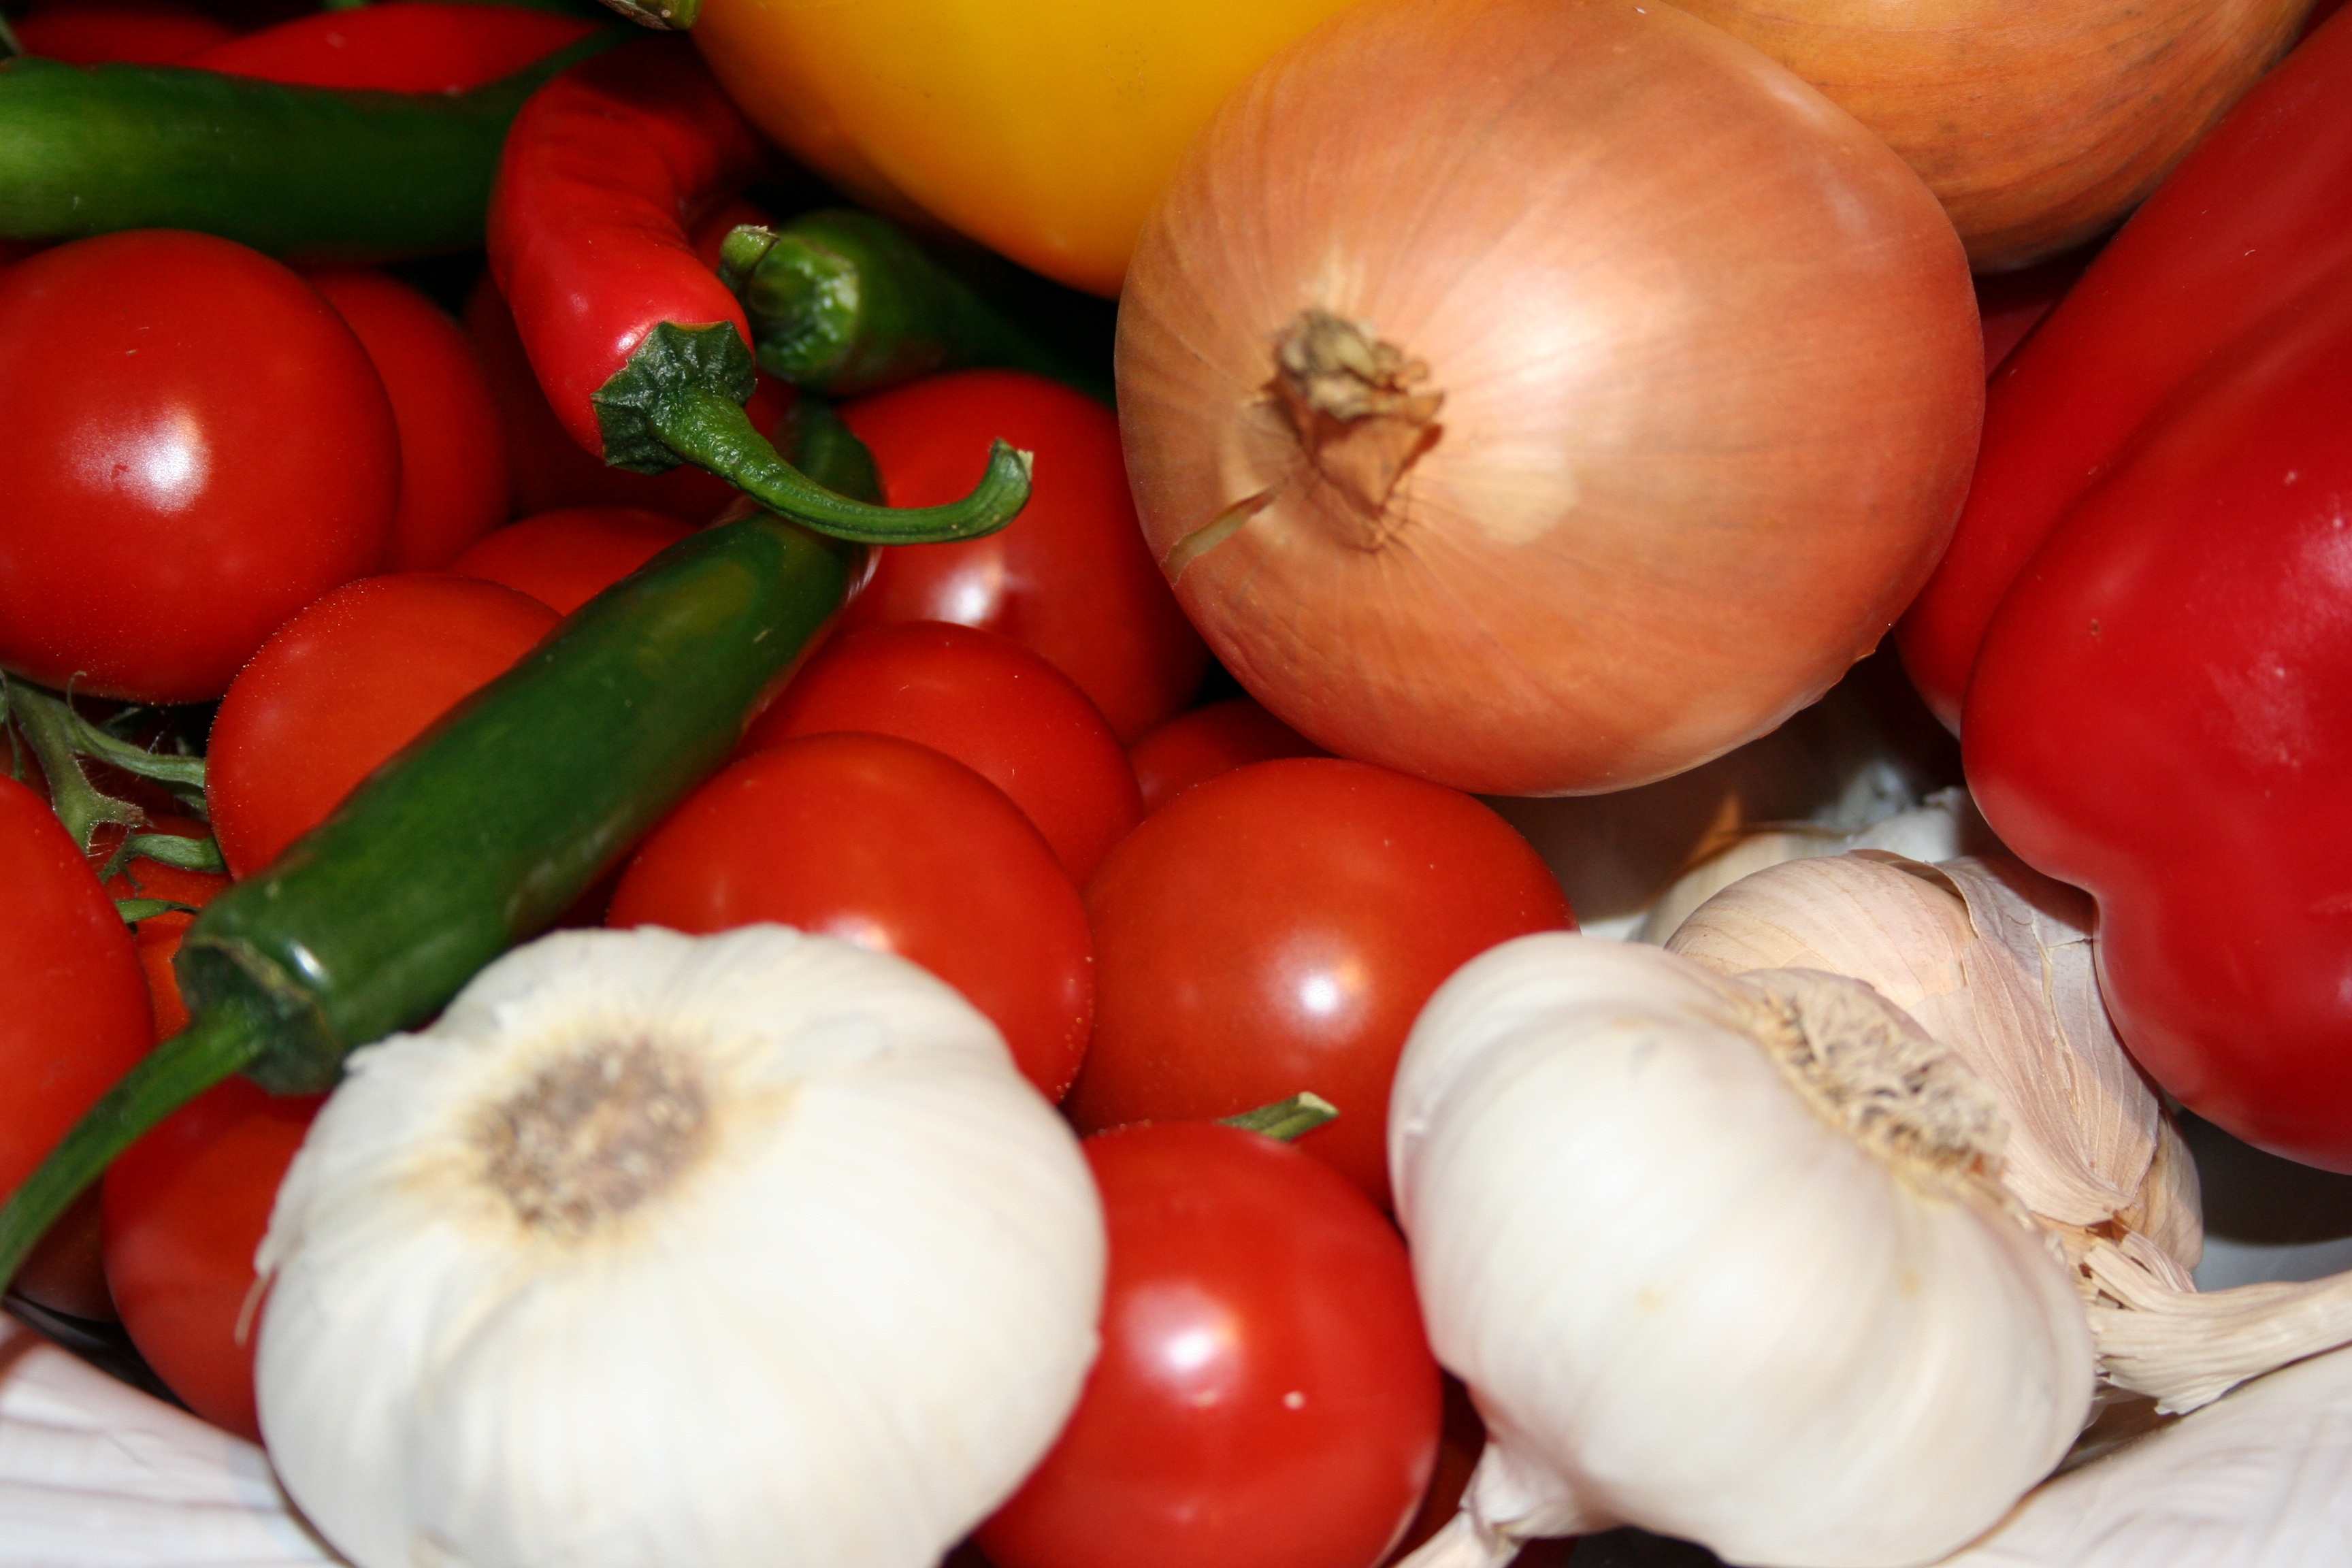
plant, food, chili, red, garlic, produce, vegetable, healthy, pepperoni, vegetables, tomatoes, vitamins, frisch, paprika, onions, chilli pepper, flowering plant, nachtschattengew chs, land plant